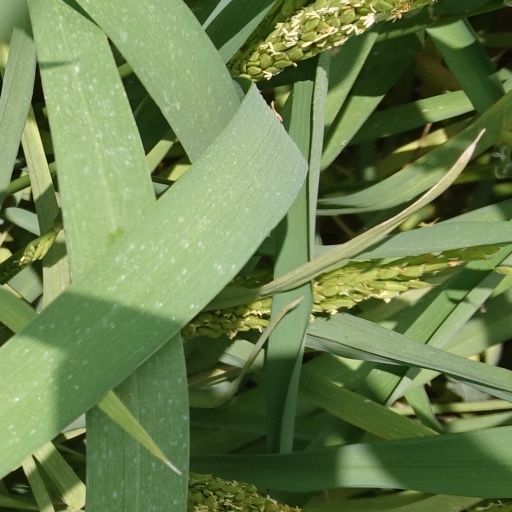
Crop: rice